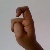
The image shows a hand gesture representing the letter 'X' in Indian Sign Language.